2009 G20 London summit protests

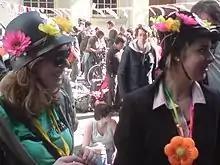
Protesters at the climate camp

The "Camp in the City" on 1 April 2009 aimed to draw attention to carbon trading, claiming that far from being a way of reducing release of climate change gasses in the atmosphere it is used as an excuse to continue doing just that. The camp took place outside the European Climate Exchange in Bishopsgate